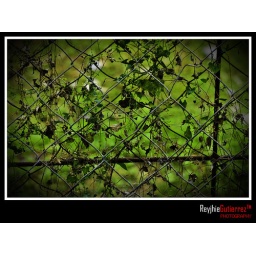
in fence green